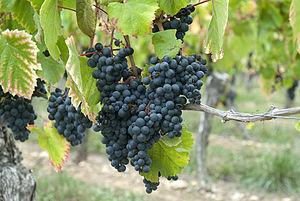
Le cahors est un vin rouge français d'appellation d'origine protégée du vignoble du Sud-Ouest de la France. Son vignoble produit exclusivement du vin rouge avec le cépage côt N. Il est situé à l'ouest de la ville de Cahors, à cheval sur la vallée du Lot dans le département du même nom et sur les causses du Quercy au sud de cette vallée.